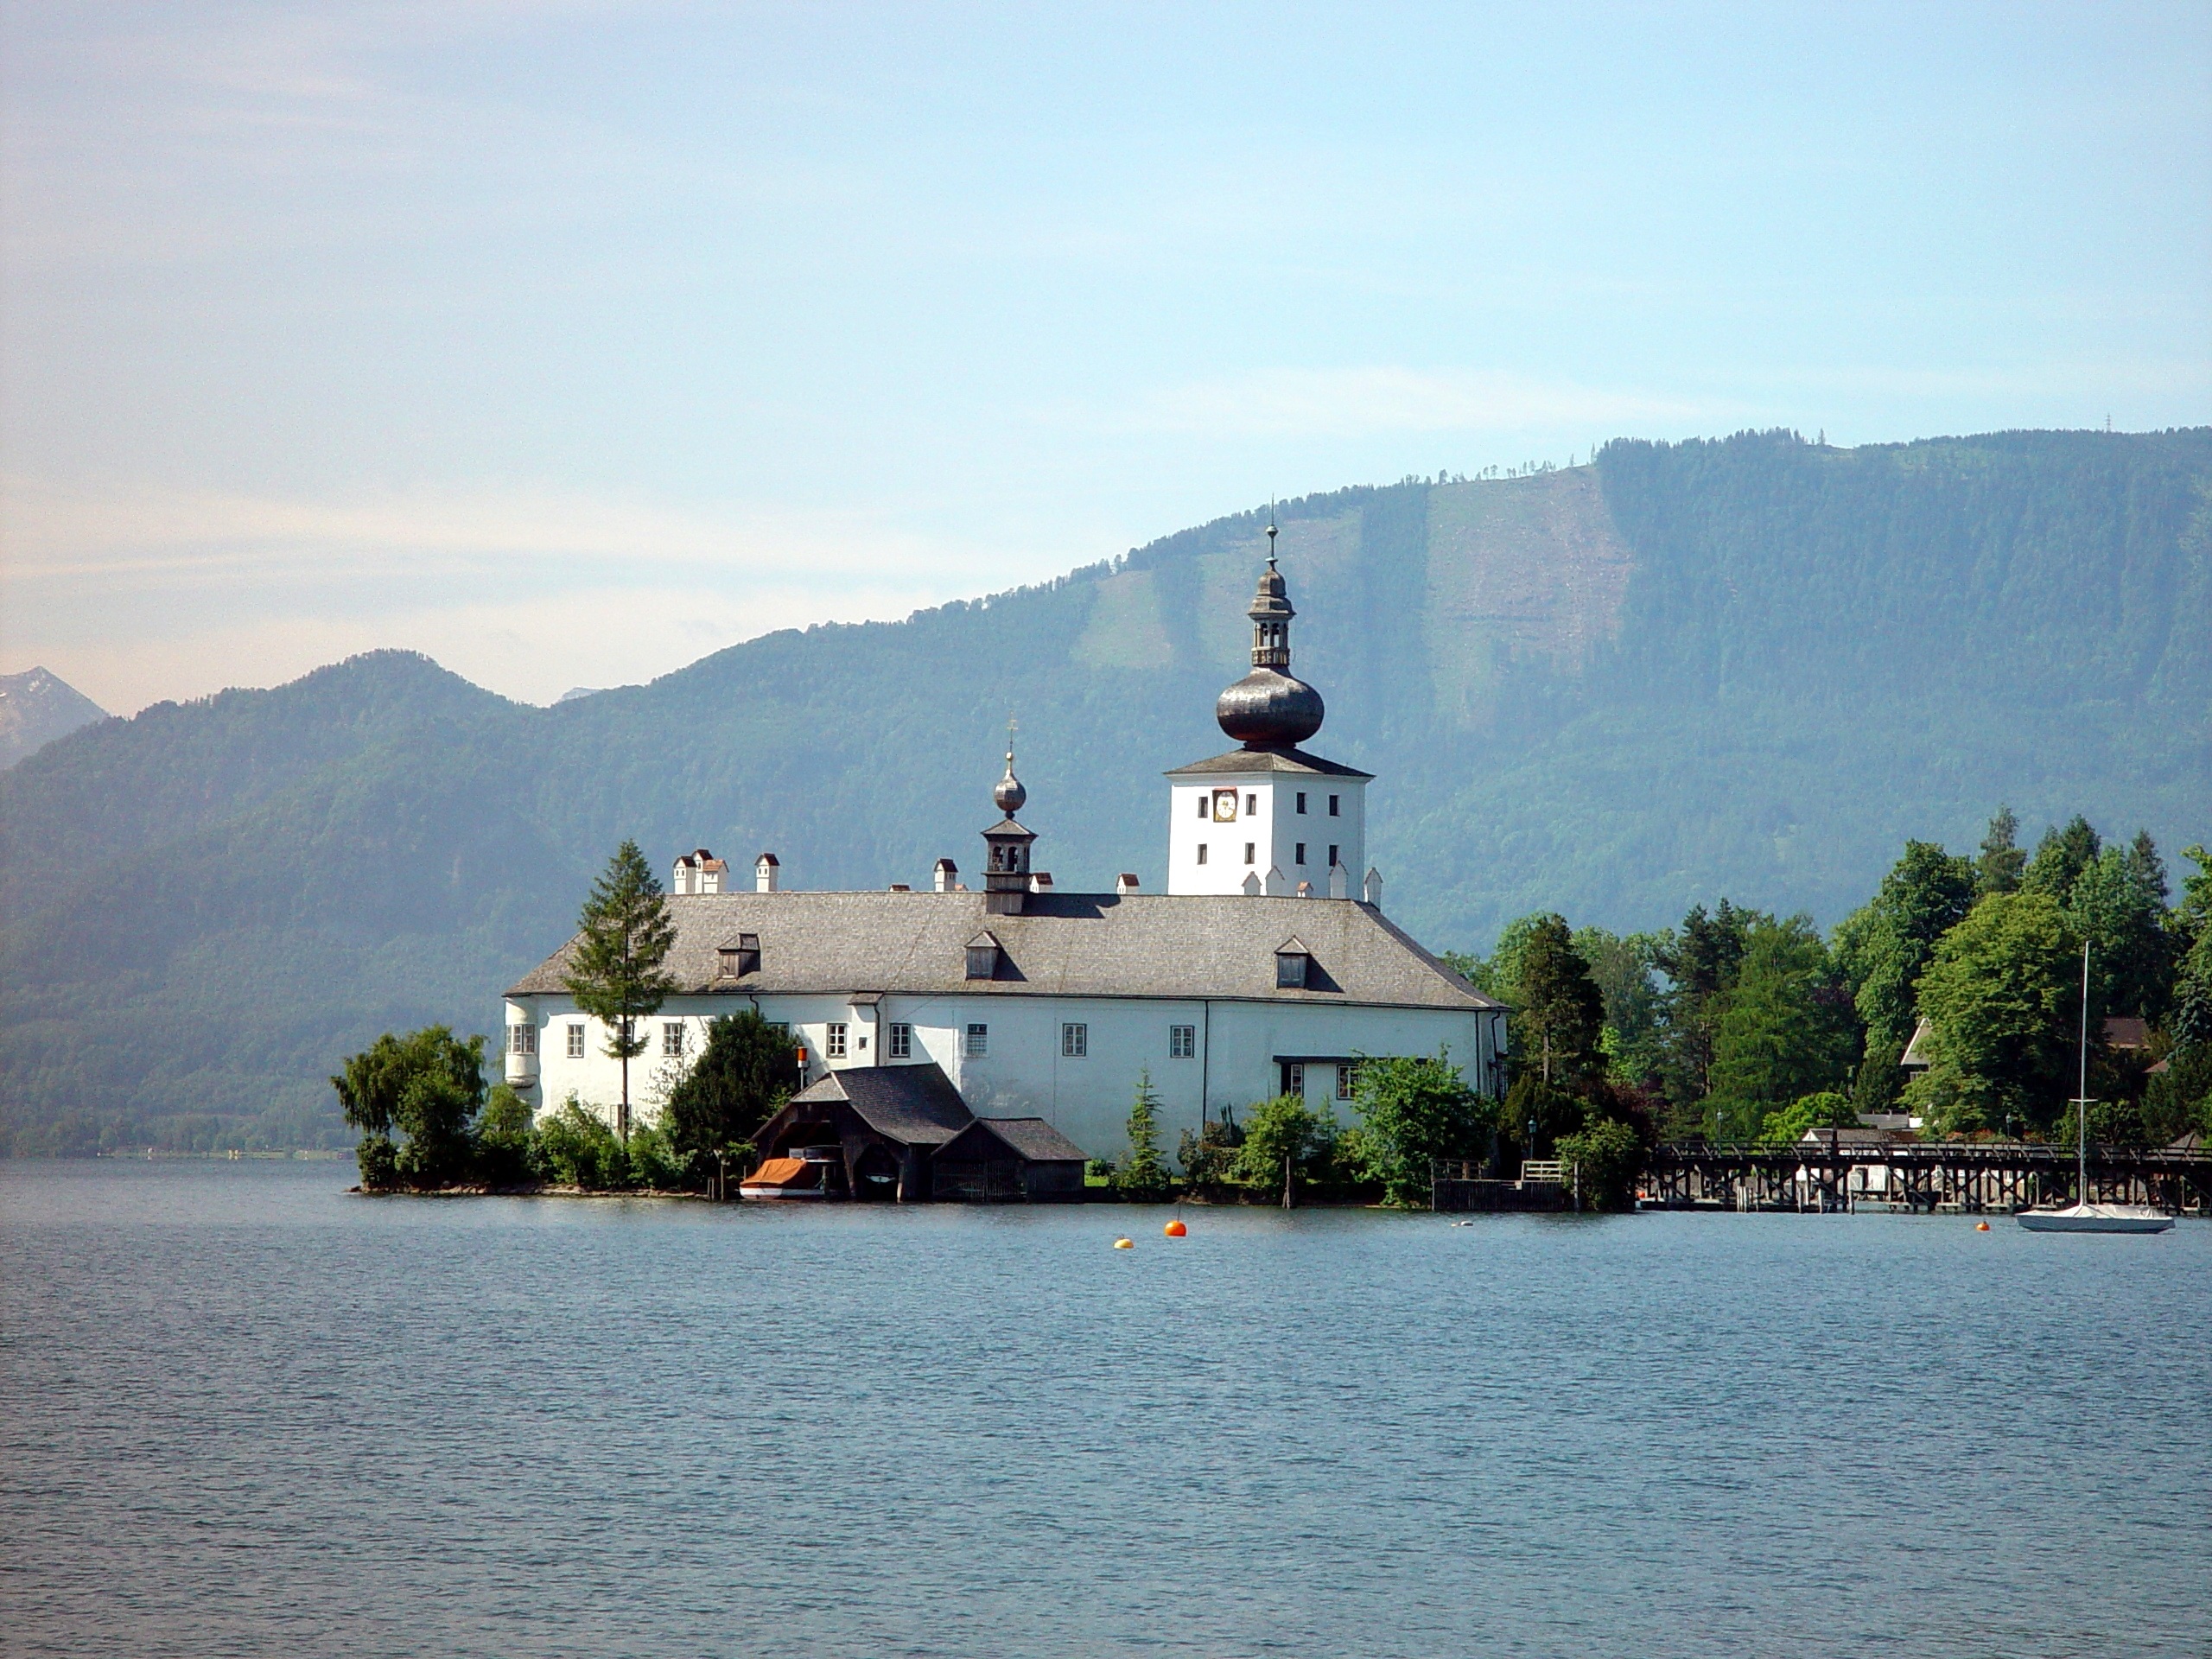
landscape, sea, coast, lighthouse, lake, river, vacation, cove, vehicle, tower, bay, austria, quiet, gmunden, traunsee, sea castle place